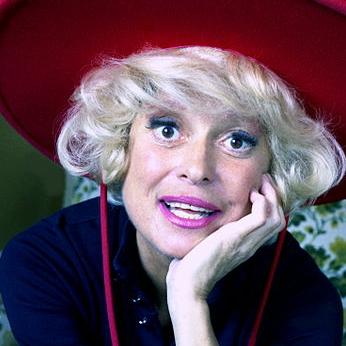
Age: 51